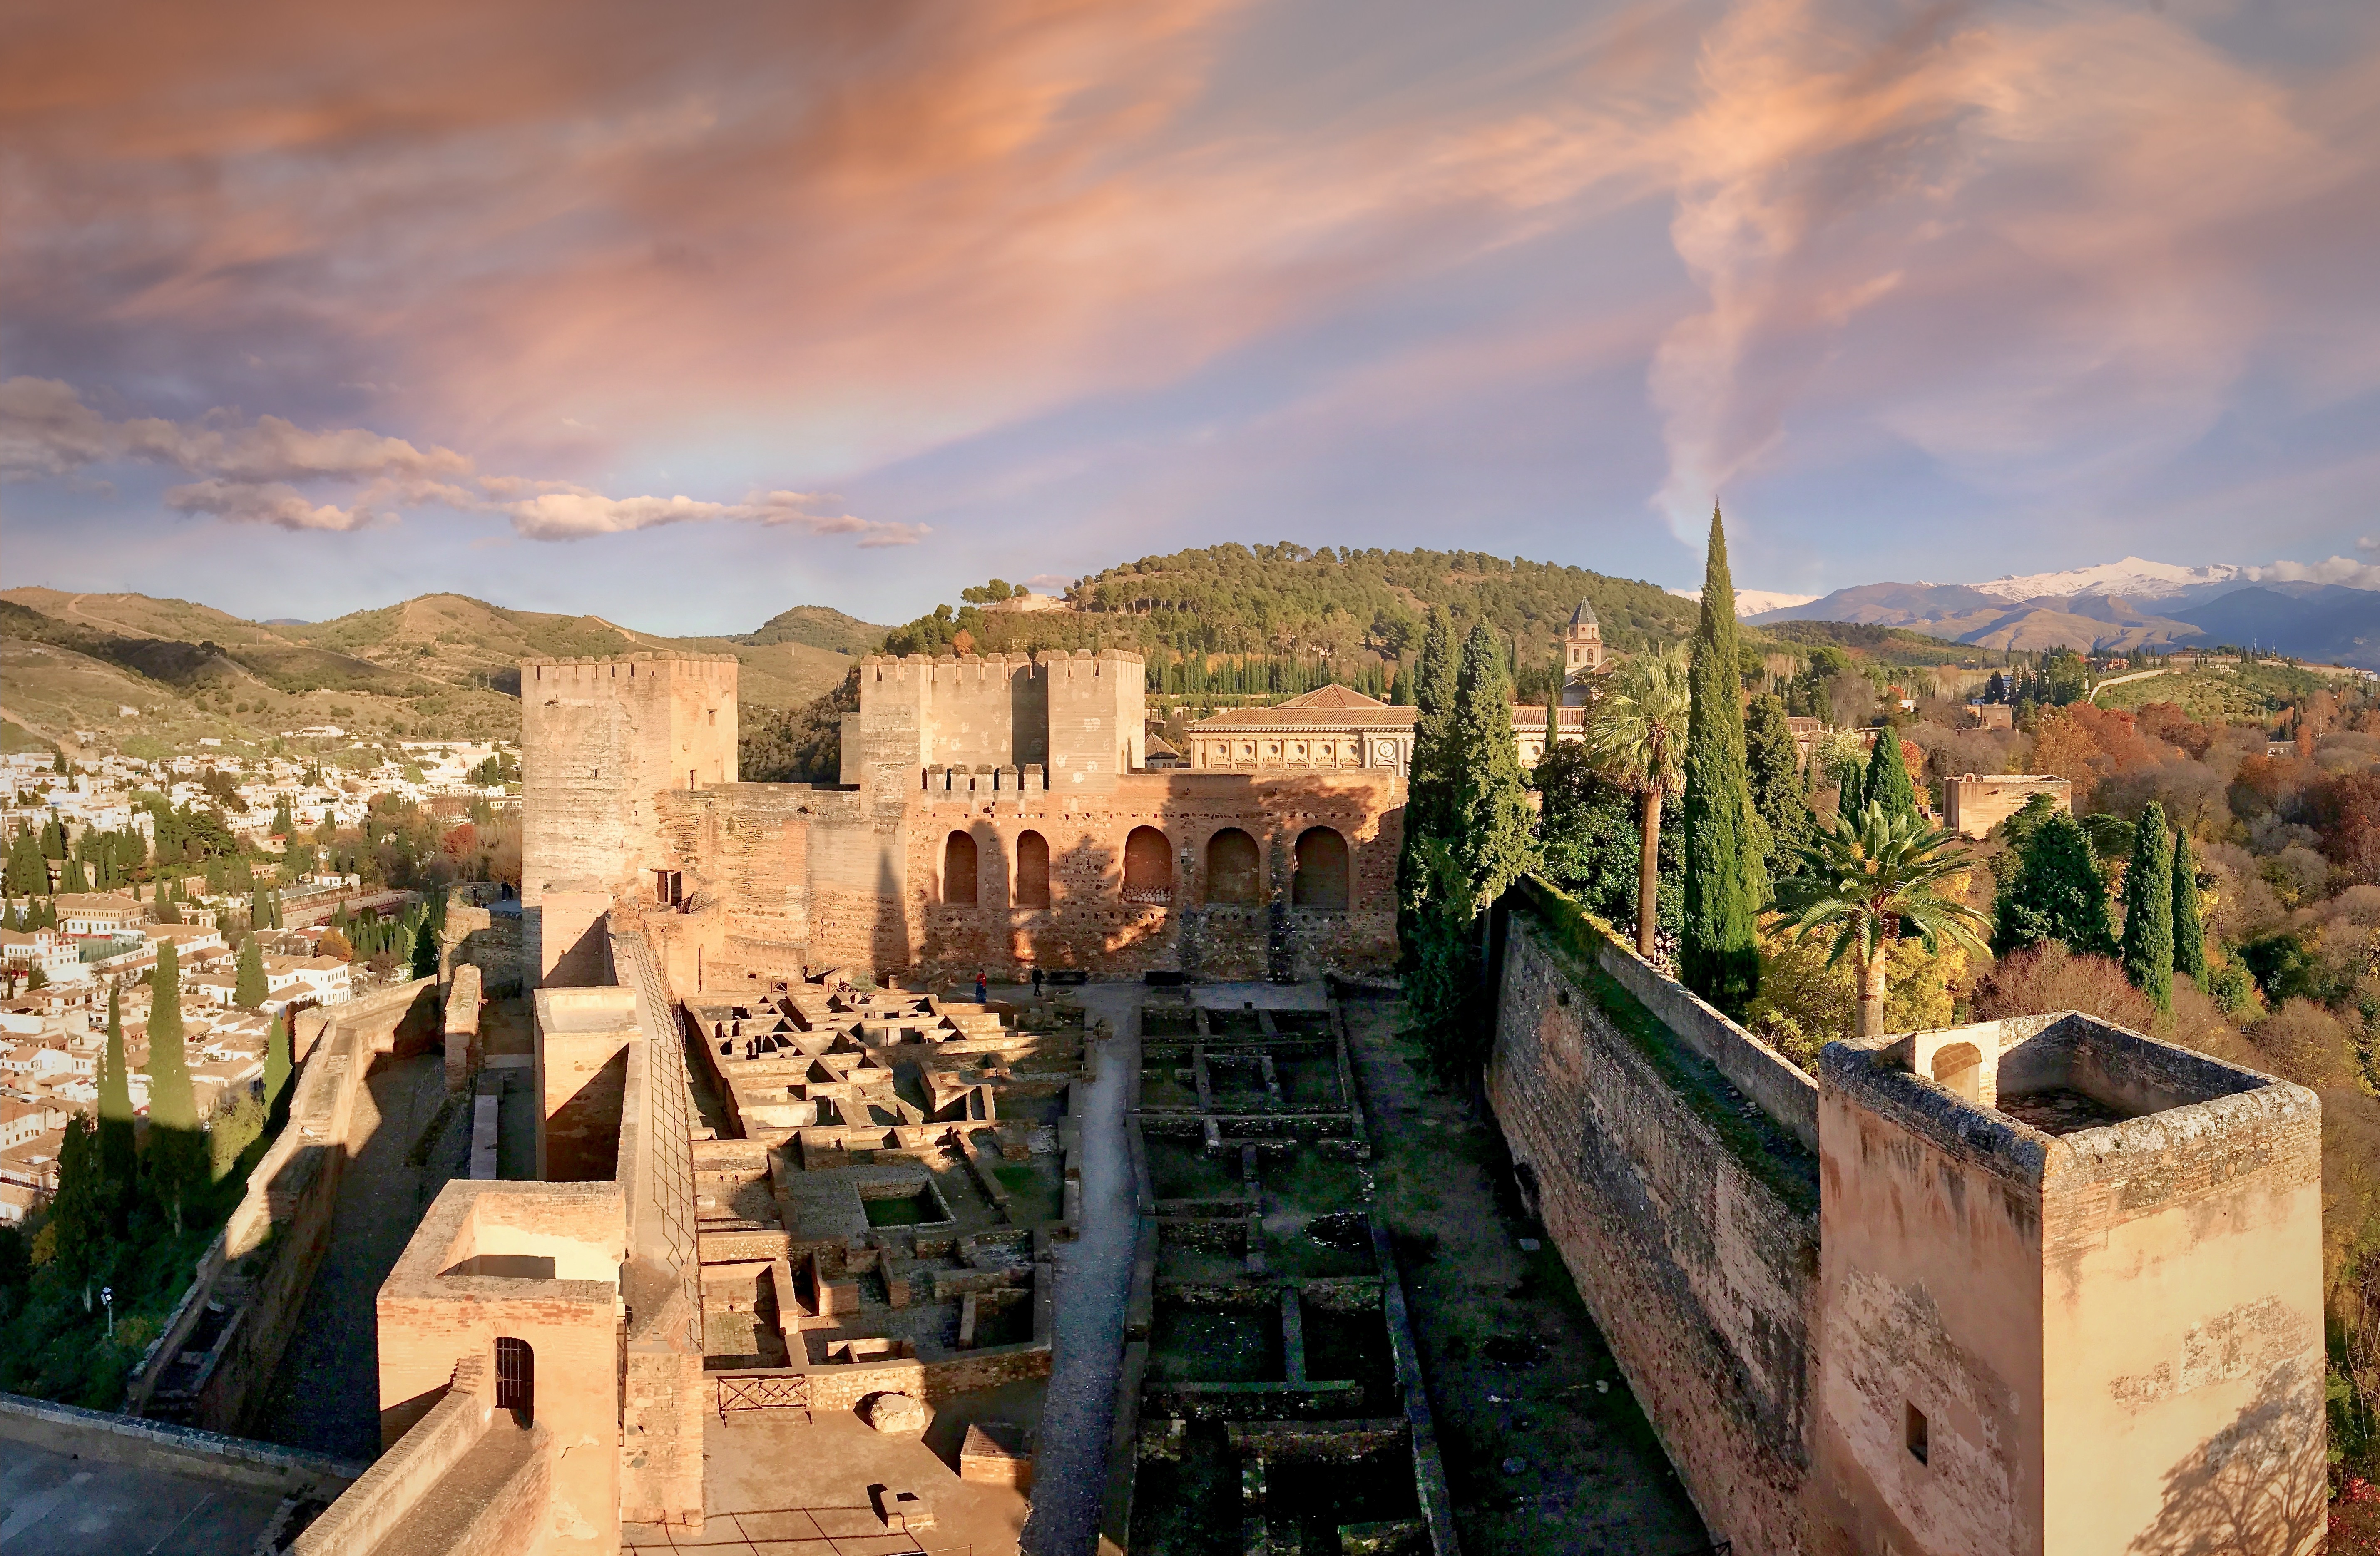
landscape, architecture, town, palace, cityscape, panorama, castle, landmark, fortification, stones, spain, ruins, andalusia, grenade, arabic, alhambra, moorish, ancient history